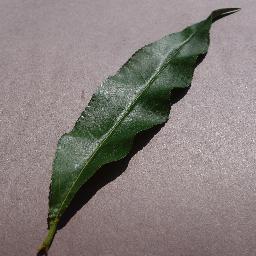
Label: Peach___healthy